Jean-François de Troy

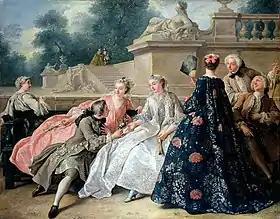
"Declaration of Love" (1731)

He was a scion of a family of painters. His father was the portrait painter François de Troy (1645–1730). His father was his first teacher. After he failed to win the Prix de Rome, he went at his father's expense to Italy from 1699 to 1706. He stayed initially in Rome, where he was given a room at the French Academy. He also visited northern Italian cities. He was at the same time aggregated and admitted to the Académie royale de peinture et de sculpture in July 1708, presumably on the strength of his composition "Niobe and her Children" (Musée Fabre) but certainly not without a little help of his father who was then the director of that institution.